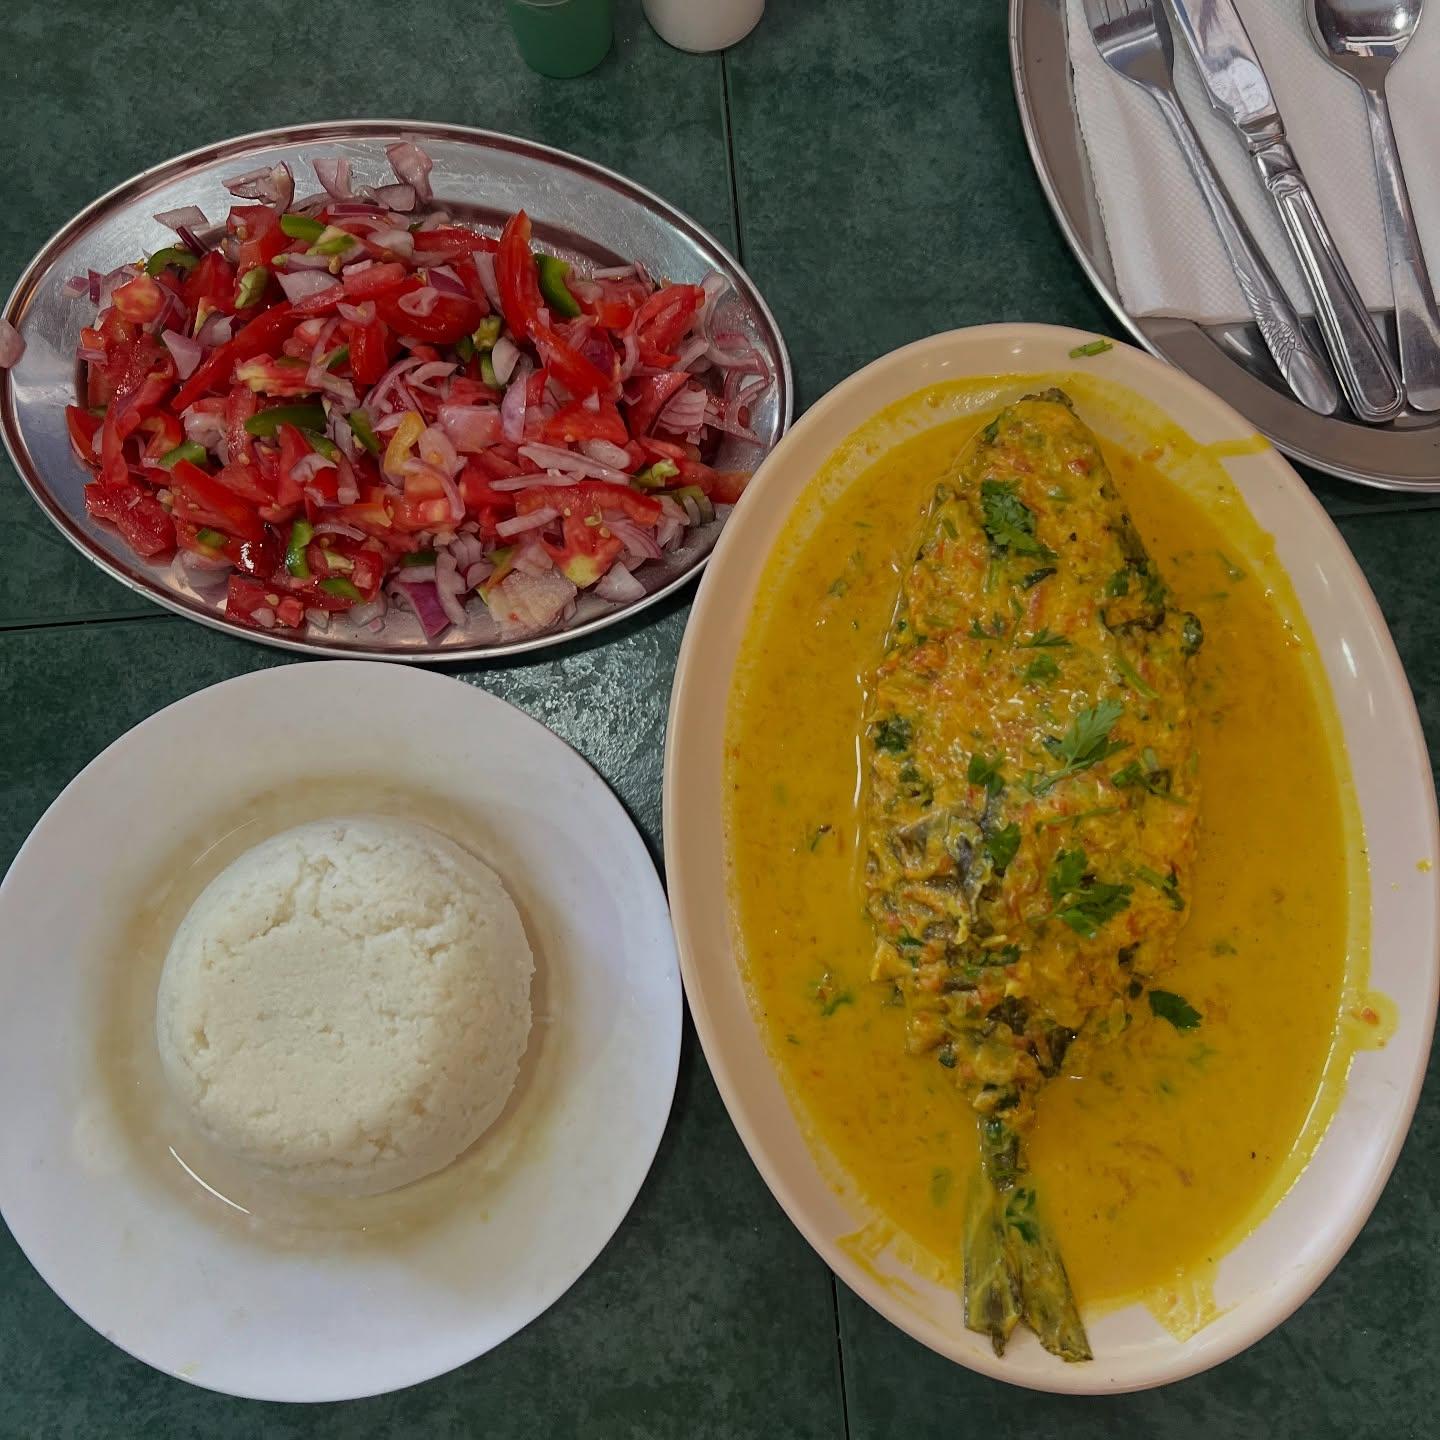
Samaki mkubwa aliyepikwa kwenye mchuzi wa rangi ya chungwa anatayarishwa.kuna bakuli la wali mweupe ,sahani ya kachumbari yenye nyanya  na vitunguu. Vyombo vya chakula pia vipo.